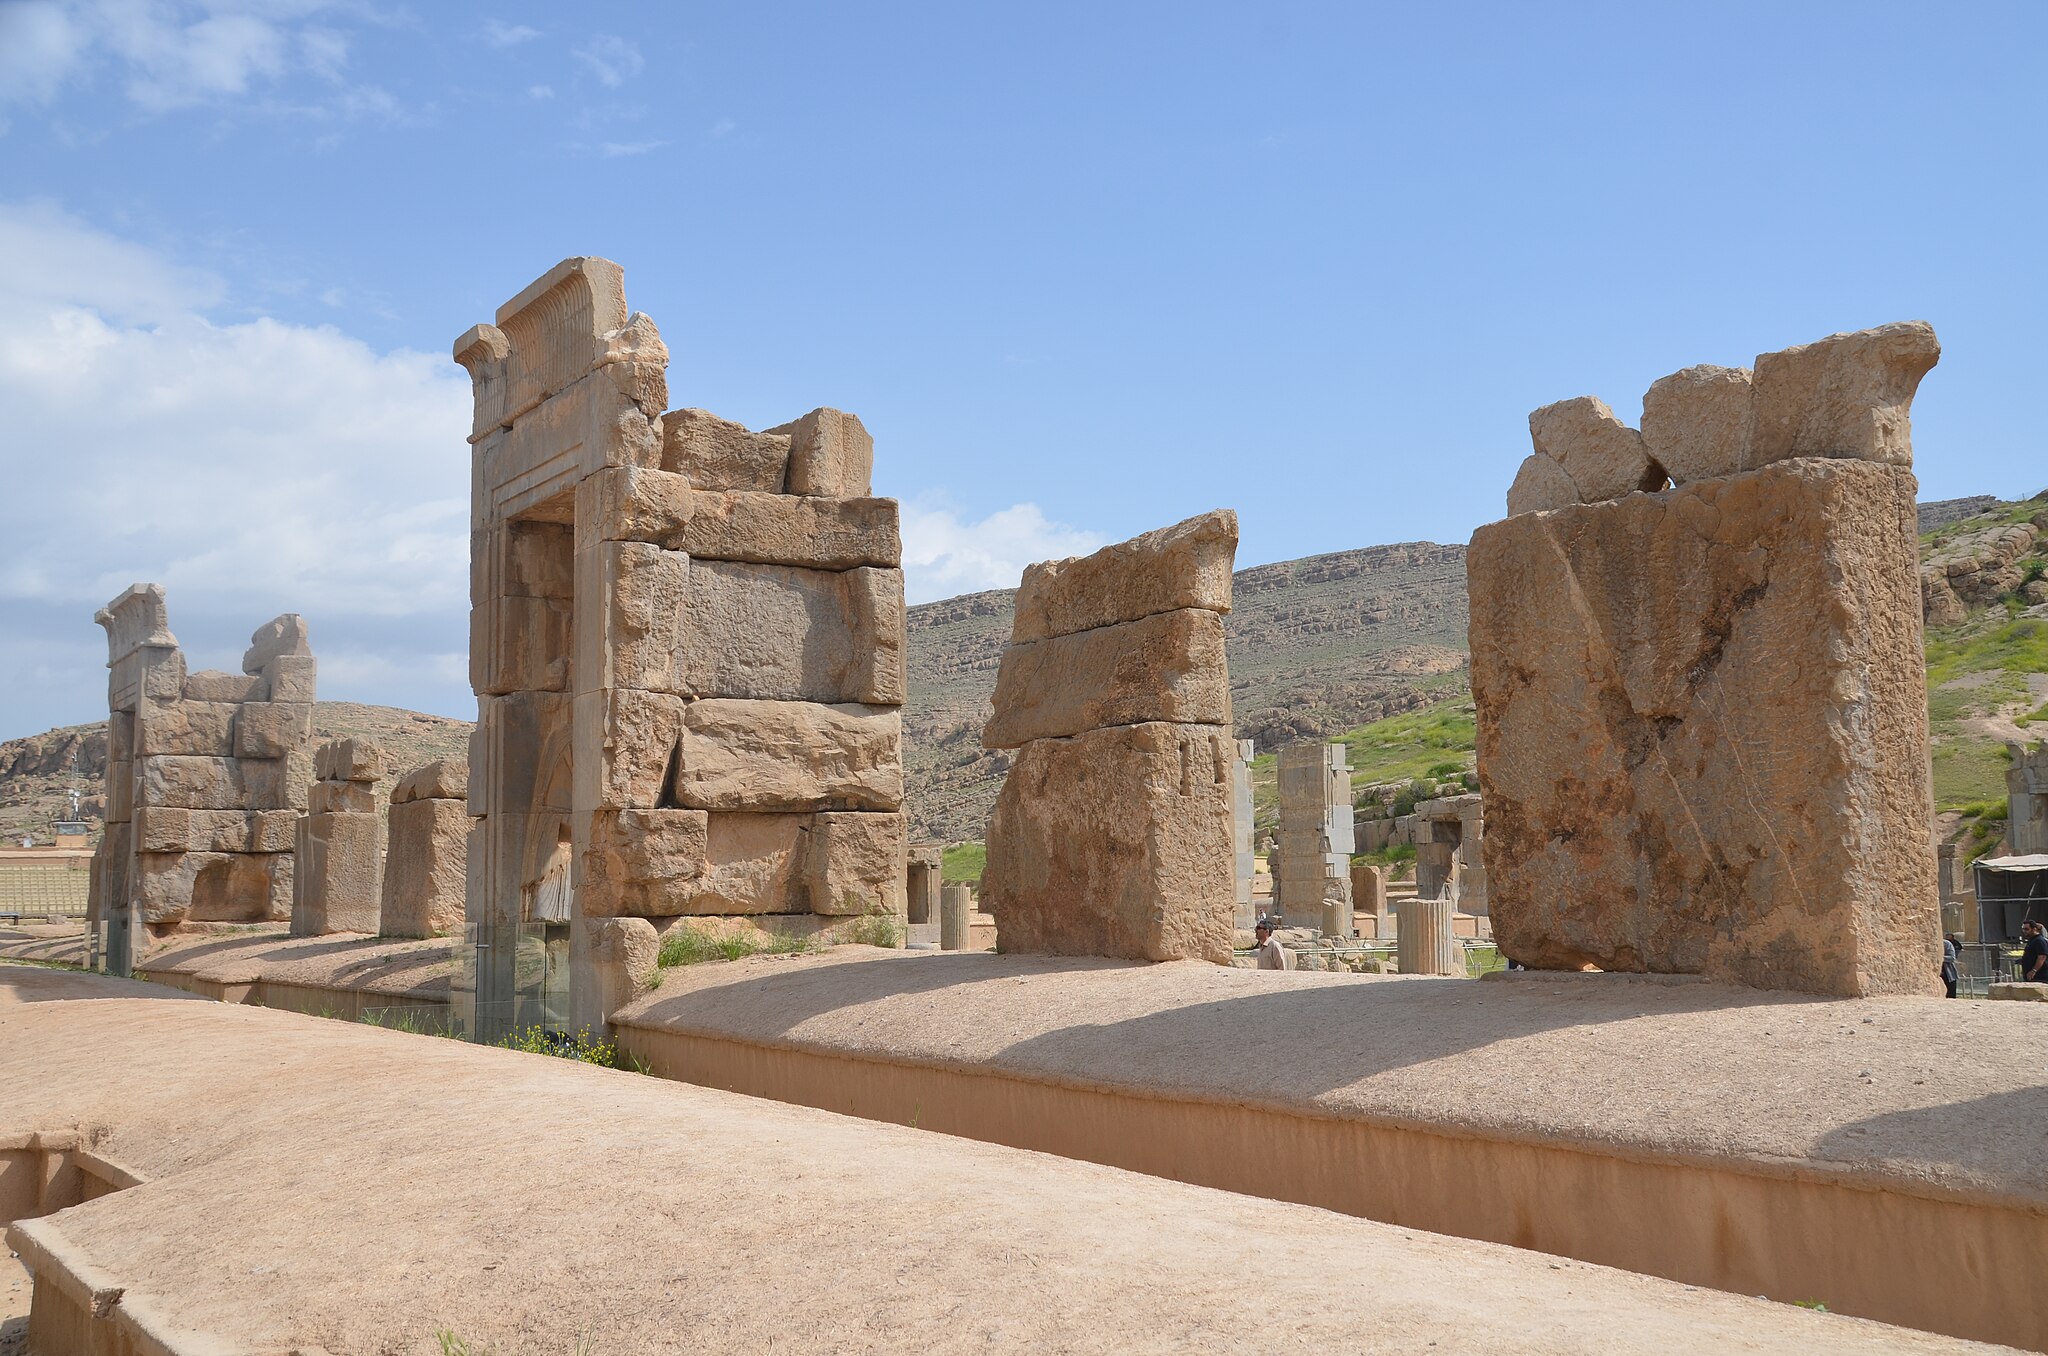
Title: The Hall of Hundred Columns, (Throne Hall), Persepolis, Iran (47727263902)
Description: The Hall of Hundred Columns, (Throne Hall), Persepolis, Iran
Date: 22 April 2019, 08:12 (according to Exif data)
Categories: Hall of hundred columns, Photographs by Carole Raddato, Flickr images reviewed by FlickreviewR 2, 2019 in Persepolis, Iran photographs taken on 2019-04-22